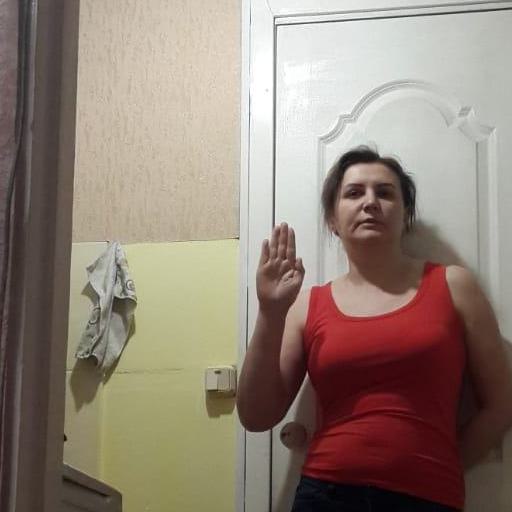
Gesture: stop